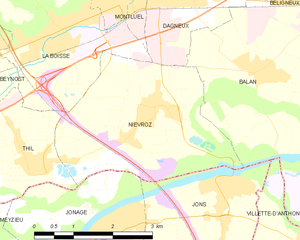
Carte des communes françaises: Niévroz